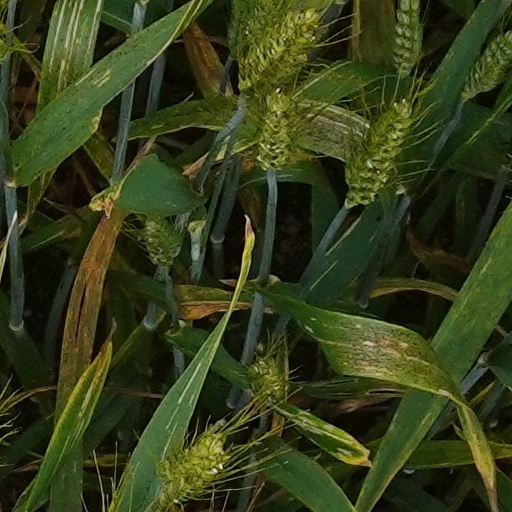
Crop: wheat